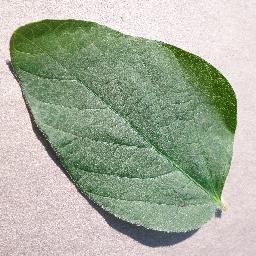
Label: Soybean___healthy